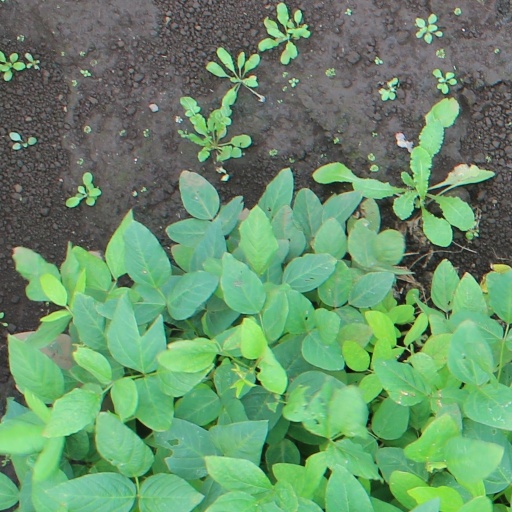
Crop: soybean